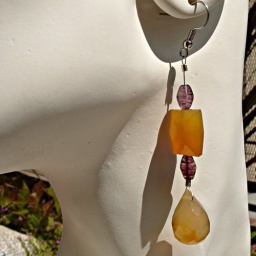
Creamsicle quartz drop and pillow spaced by purple glass bicones, dangled from stainless earwires.